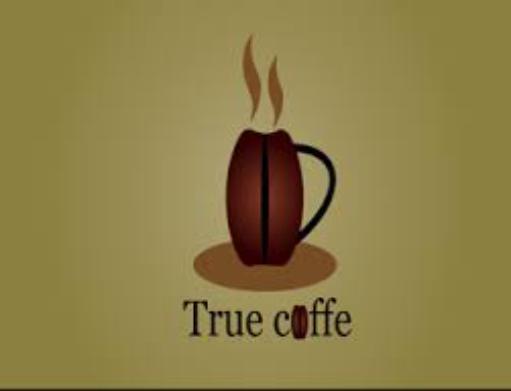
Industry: Food